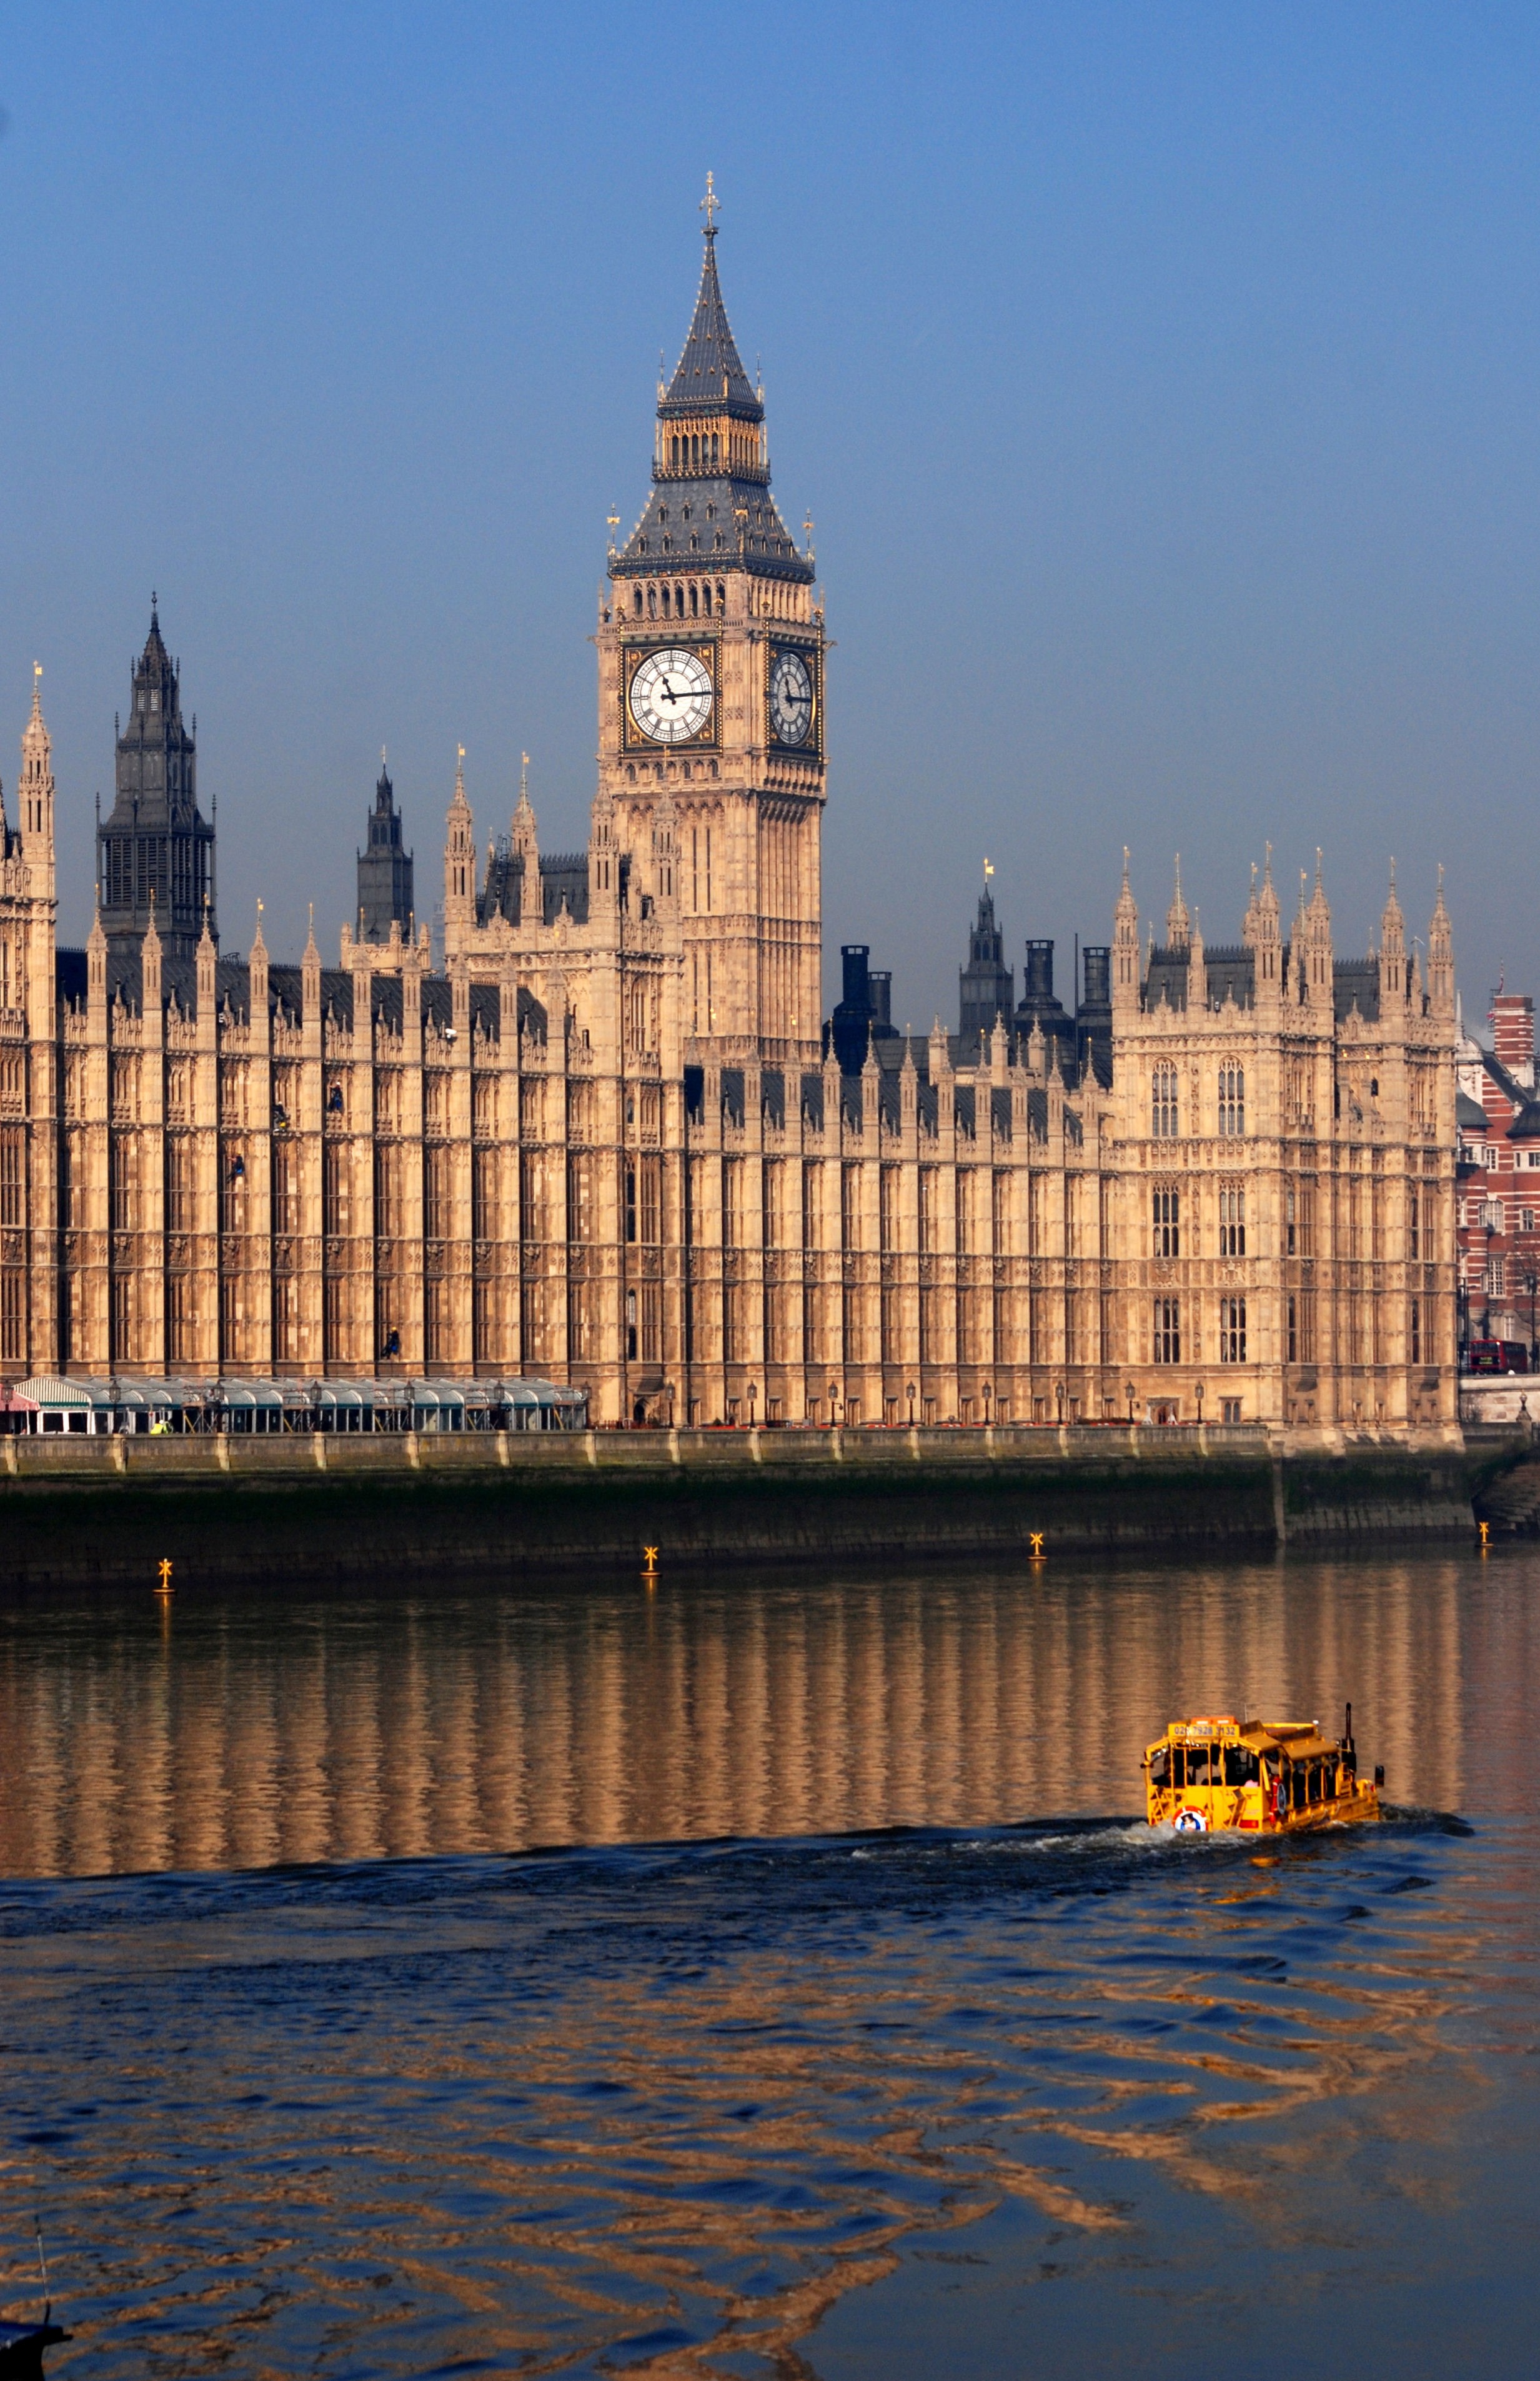
architecture, structure, skyline, building, chateau, palace, old, city, river, cityscape, dusk, evening, reflection, landmark, historic, tourism, big ben, london, design, westminster, aged, architecture design, palace of westminster